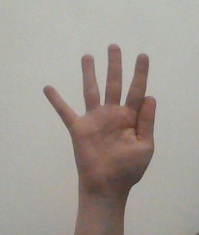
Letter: sheen